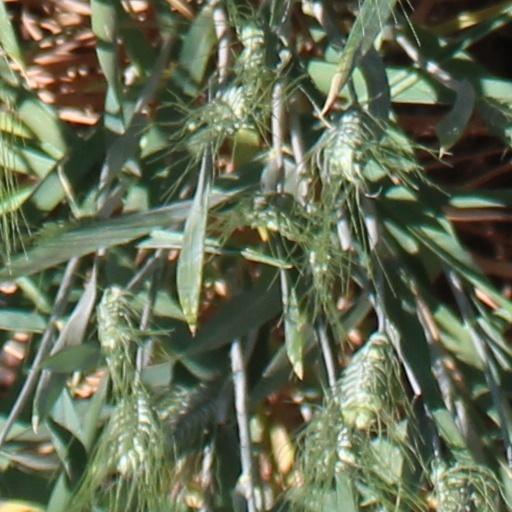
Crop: wheat